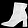
Label: Ankle boot